Russia–Ukraine relations

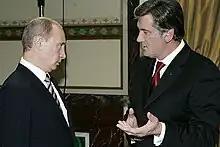
Vladimir Putin and Viktor Yushchenko in February 2008

In February 2008, Russia unilaterally withdrew from the Ukrainian–Russian intergovernmental agreement on the Main Centre for Missile Attack Warning signed in 1997.